Manchester–Boston Regional Airport

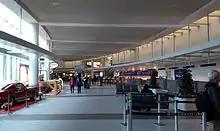
Terminal of Manchester-Boston Airport

In 1992, a long-term expansion and improvement plan started to take shape. Two years later, a new terminal designed by HNTB and Lavallee Brensinger opened, providing ample room for larger jets. The airport continued to expand, opening a new parking garage and parking lots in the next years, as well as working to reconstruct the runways and taxiways. In 1998, these expansions paid off, with MetroJet, Northwest, and Southwest all beginning service. The airport prospered from the "Southwest Effect", in which competing airlines increase service and decrease fares to compete with the low-cost carrier. Throughout the 1990s, Manchester outpaced almost every other similarly sized airport in terms of passenger growth. In 2003, Runway 17/35 was extended from to , allowing non-stop service to Las Vegas.